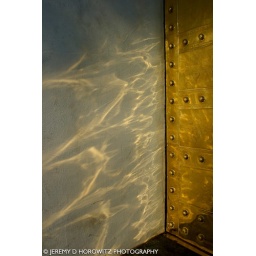
Reflection of golden brass door on a white wall at the Dar Maghreb restaurant on Sunset Boulevard in Los Angeles.